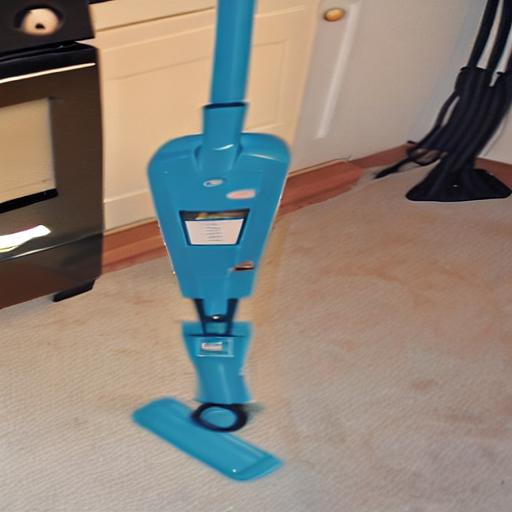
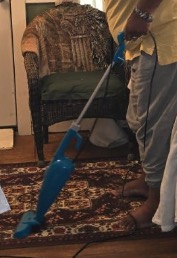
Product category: items_vacuum
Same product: no